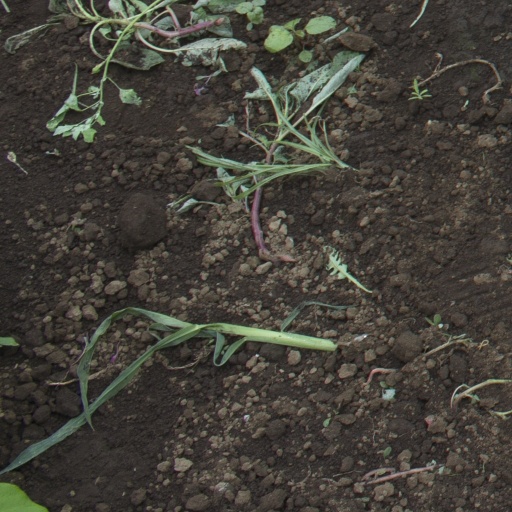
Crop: soybean